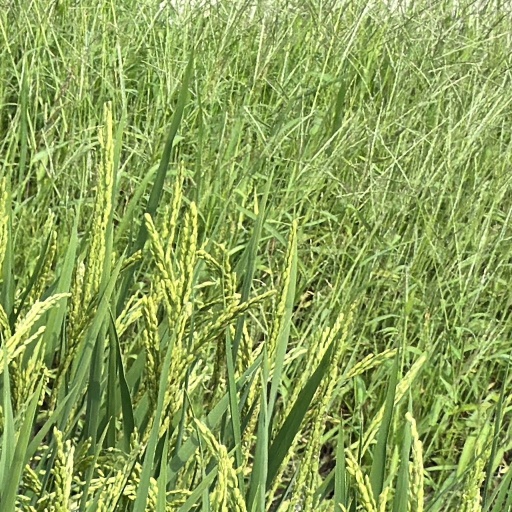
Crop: rice